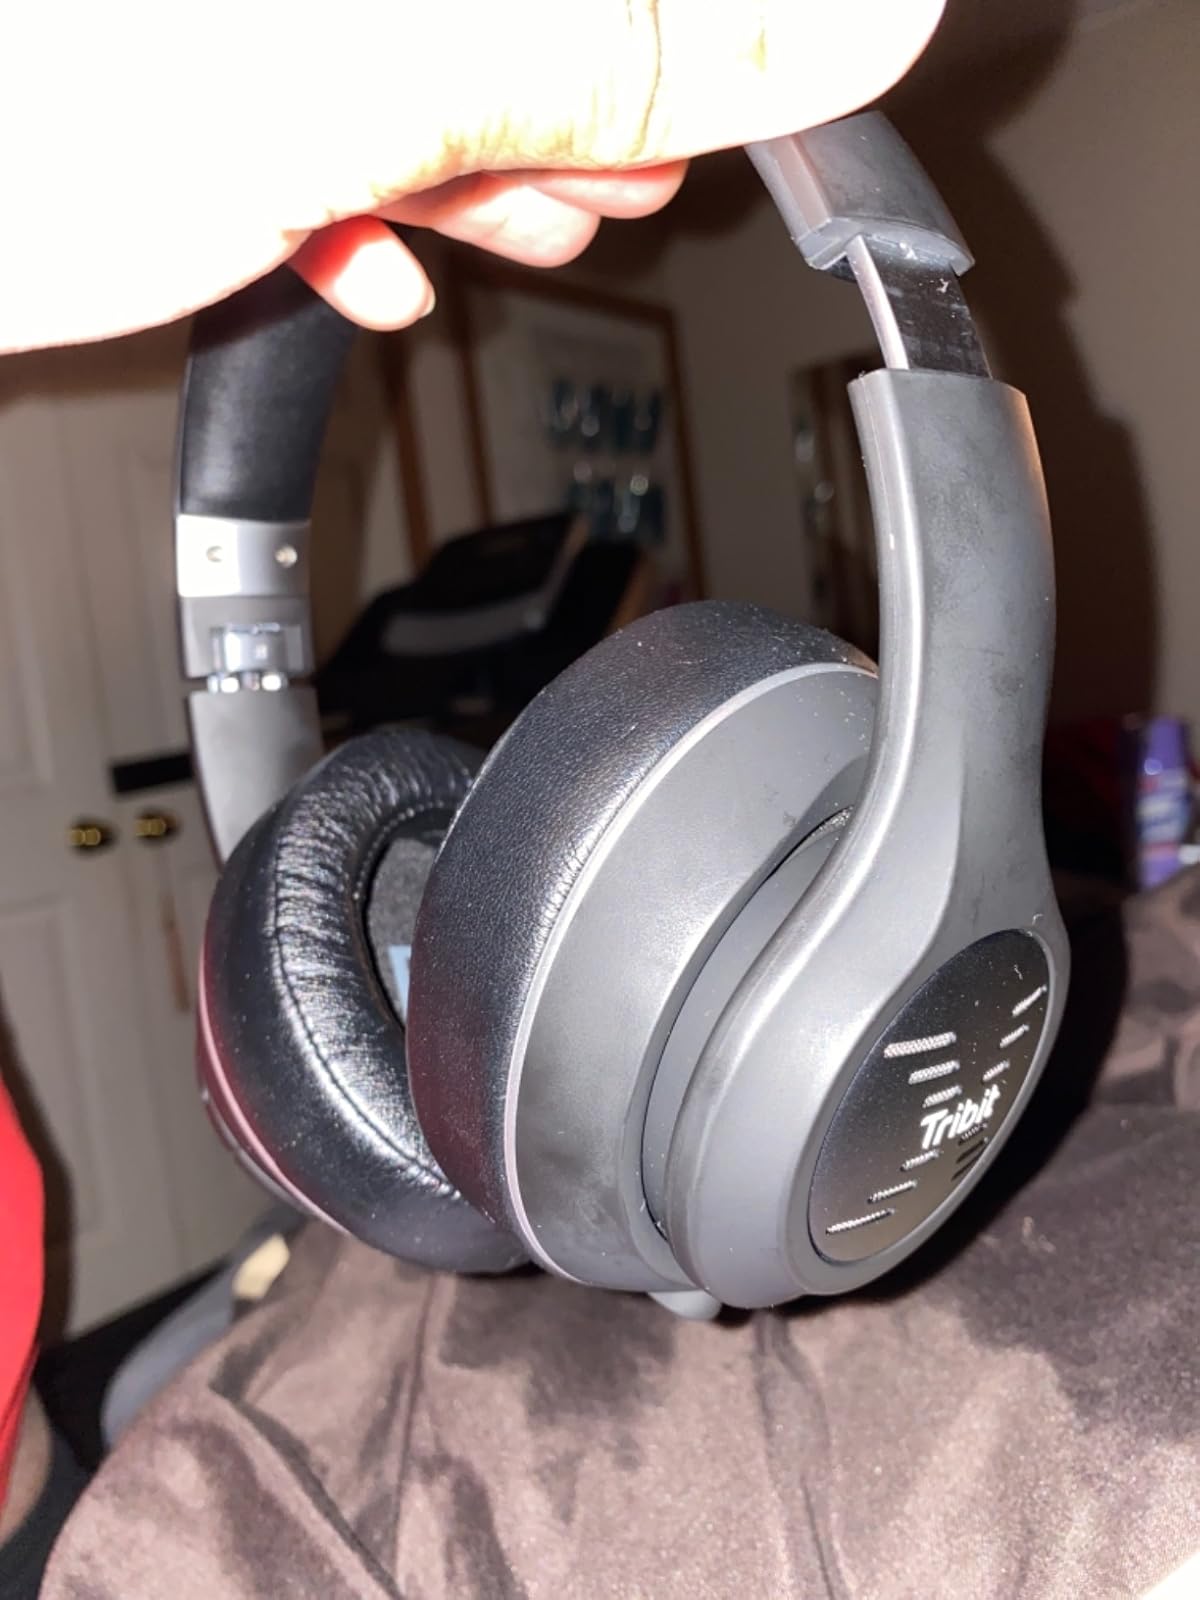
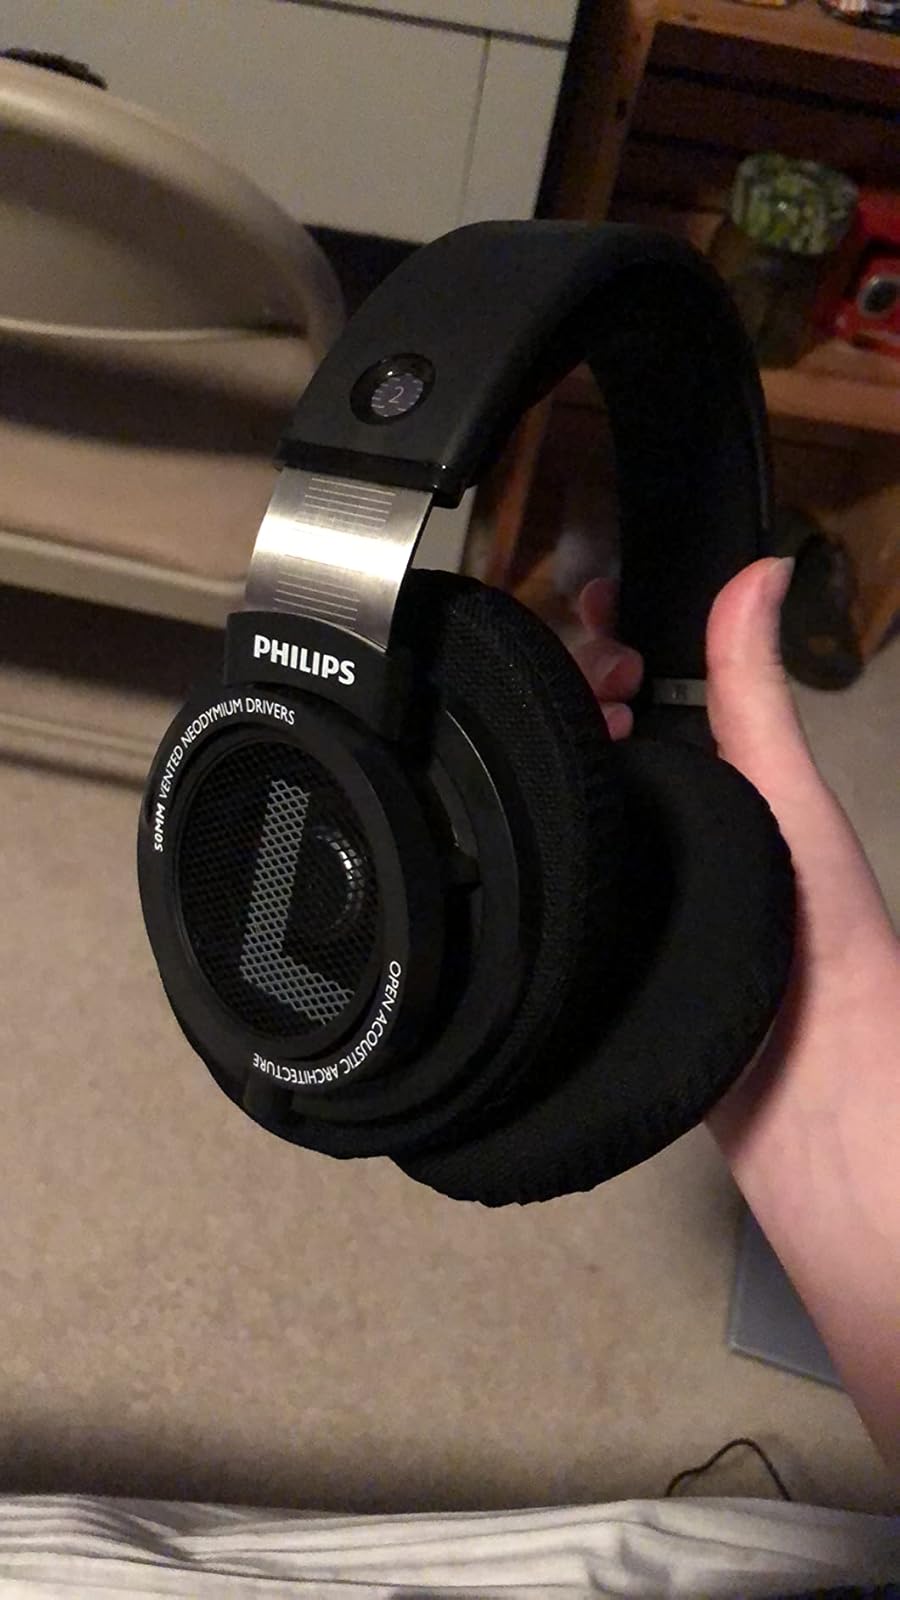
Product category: headphones
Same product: no